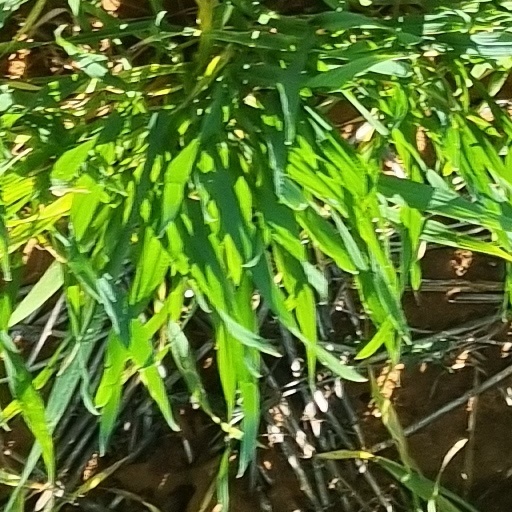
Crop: wheat